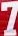
Number: 7